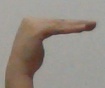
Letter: haa